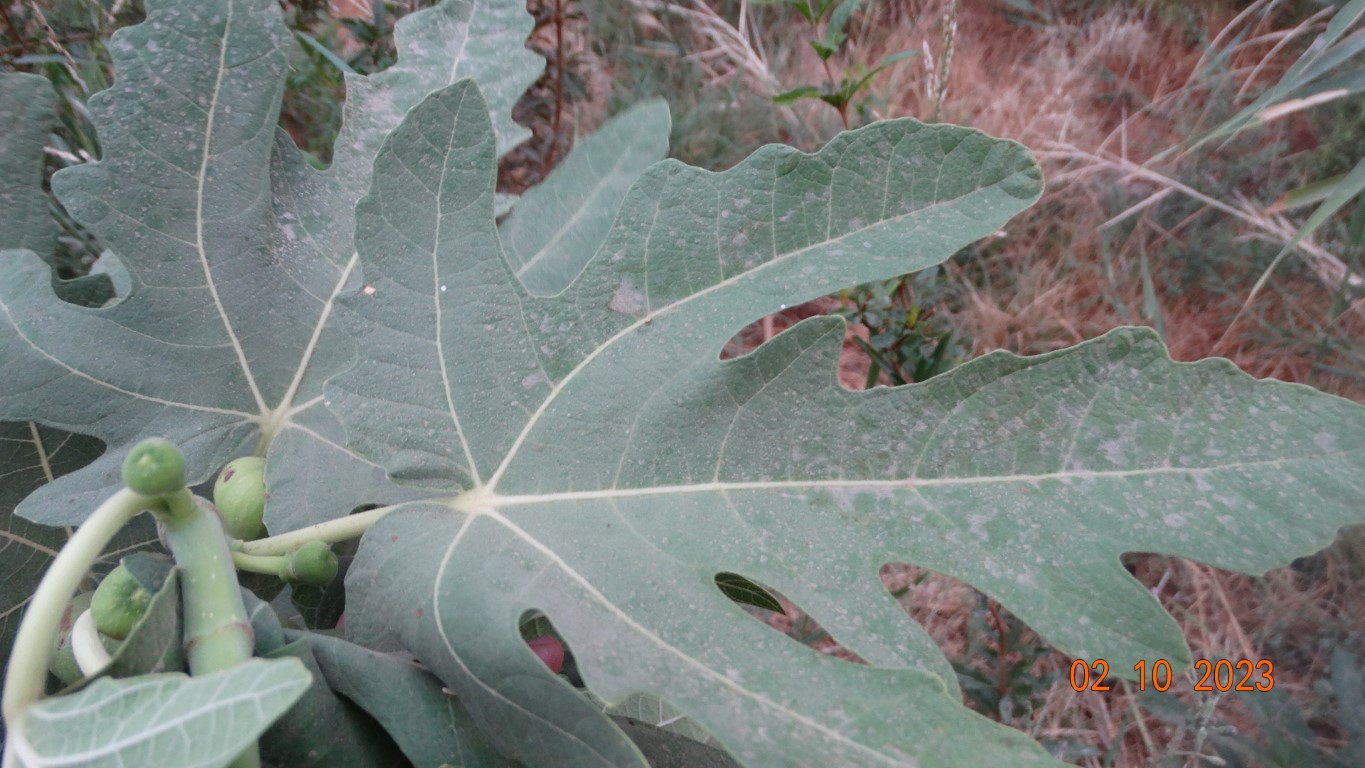
Label: healthy